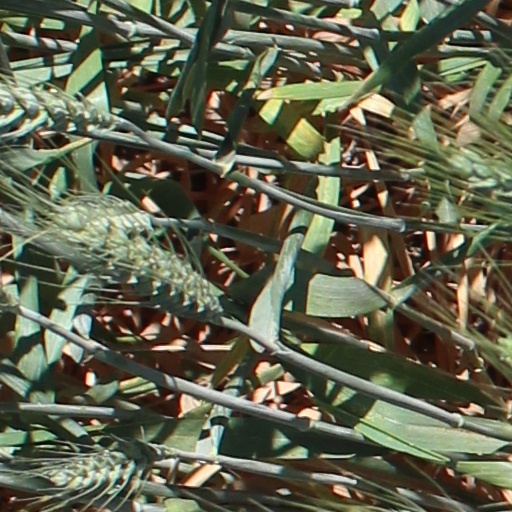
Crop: wheat